Esther Roth-Shahamorov

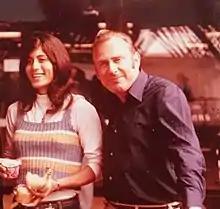
Esther Shahamorov with Amitzur Shapira

At the 1972 Summer Olympics in Munich, Roth just barely missed qualifying for the final in the 100-meter sprint. She qualified for the 100-meter hurdles semifinal, but withdrew from the Games, together with the remaining members of the Israel Olympic team, after the murder of her longtime coach, Amitzur Shapira, and ten other members of the Israeli team, by Palestinian terrorists.